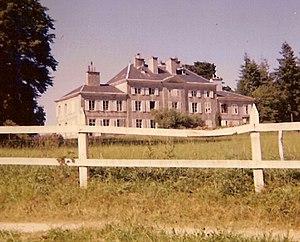
Brandérion [bʁɑ̃deʁjɔ̃] est une commune française située dans le département du Morbihan, dans le pays de Lorient, en région Bretagne.